Wargo (crater)

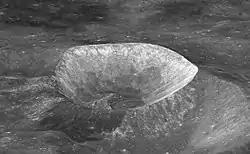
LRO image of Wargo crater

Wargo is a lunar crater on the far side of the Moon. It is located to the south of Blazhko, and to the west of Joule.